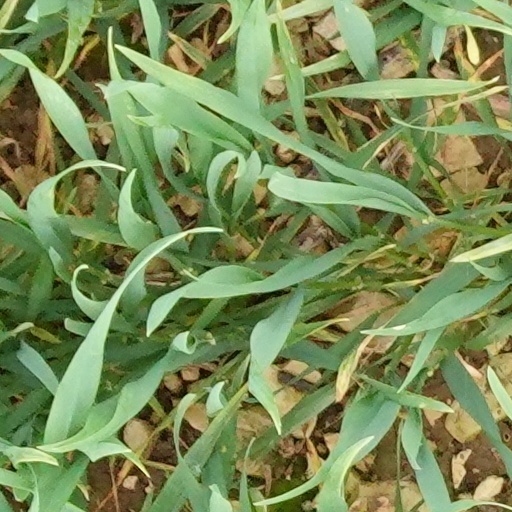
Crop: wheat